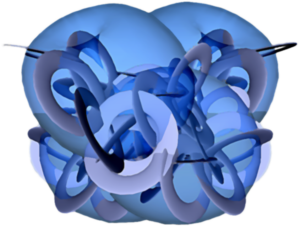
Un espace de Calabi-Yau
En mathématiques, une variété de Calabi-Yau, ou espace de Calabi-Yau est un type particulier de variété intervenant en géométrie algébrique. On les rencontre également en physique théorique, et notamment dans la théorie des supercordes, où elles jouent le rôle d'espace de compactification. C'est dans le cadre de l'étude de ces variétés qu'a eu lieu l'une des plus importantes collaborations entre physiciens et mathématiciens ; celle-ci a abouti à la découverte de la symétrie miroir, qui établit une relation non triviale entre deux variétés de Calabi-Yau dont les topologies peuvent être différentes. La définition précise de ces variétés est très technique.
En physique fondamentale, la théorie des cordes est un cadre théorique dans lequel les particules ponctuelles de la physique des particules sont représentées par des objets unidimensionnels appelés cordes. La théorie décrit comment ces cordes se propagent dans l'espace et interagissent les unes avec les autres. Sur des échelles de distance supérieures à l'échelle de la corde, cette dernière ressemble à une particule ordinaire, avec ses propriétés de masse, de charge et autres, déterminées par l'état vibratoire de la corde. En théorie des cordes, l'un de ces états vibratoires correspond au graviton, une particule décrite par la mécanique quantique qui véhicule l'interaction gravitationnelle. Ainsi, la théorie des cordes est une théorie de la gravité quantique.